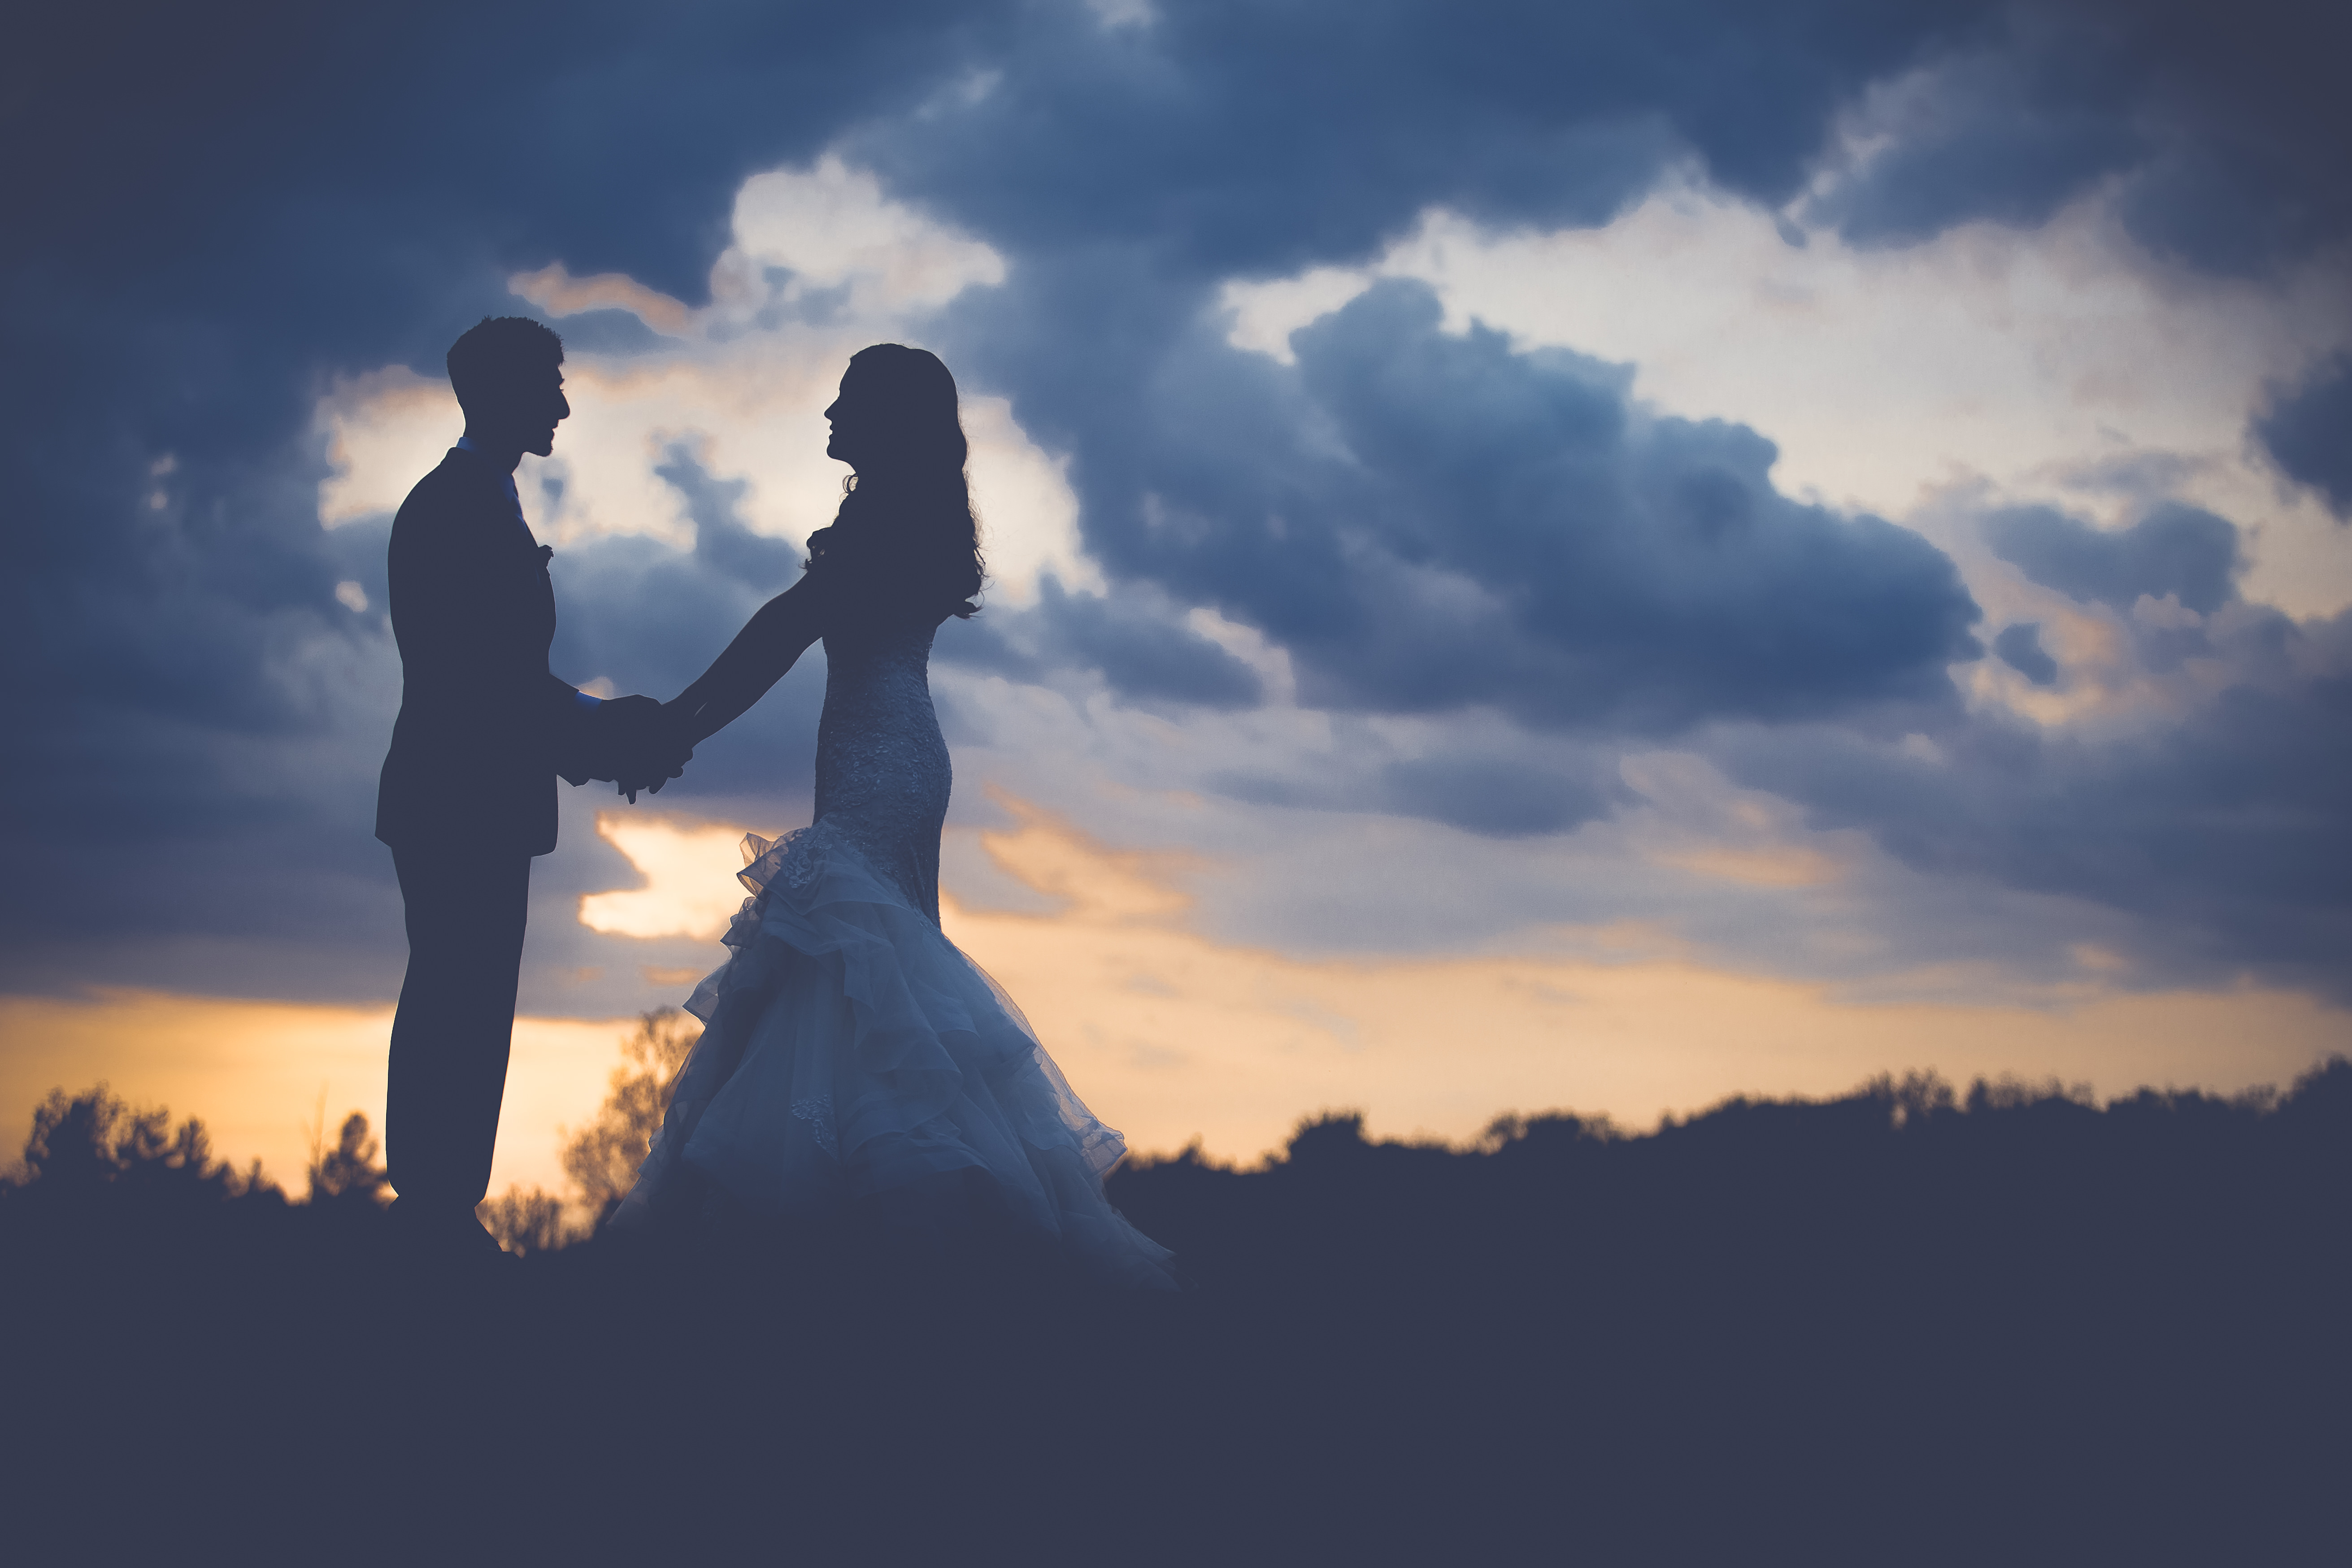
man, horizon, silhouette, cloud, people, sky, sunrise, sunset, sunlight, morning, dawn, dusk, love, couple, romance, together, wedding, outdoors, interaction